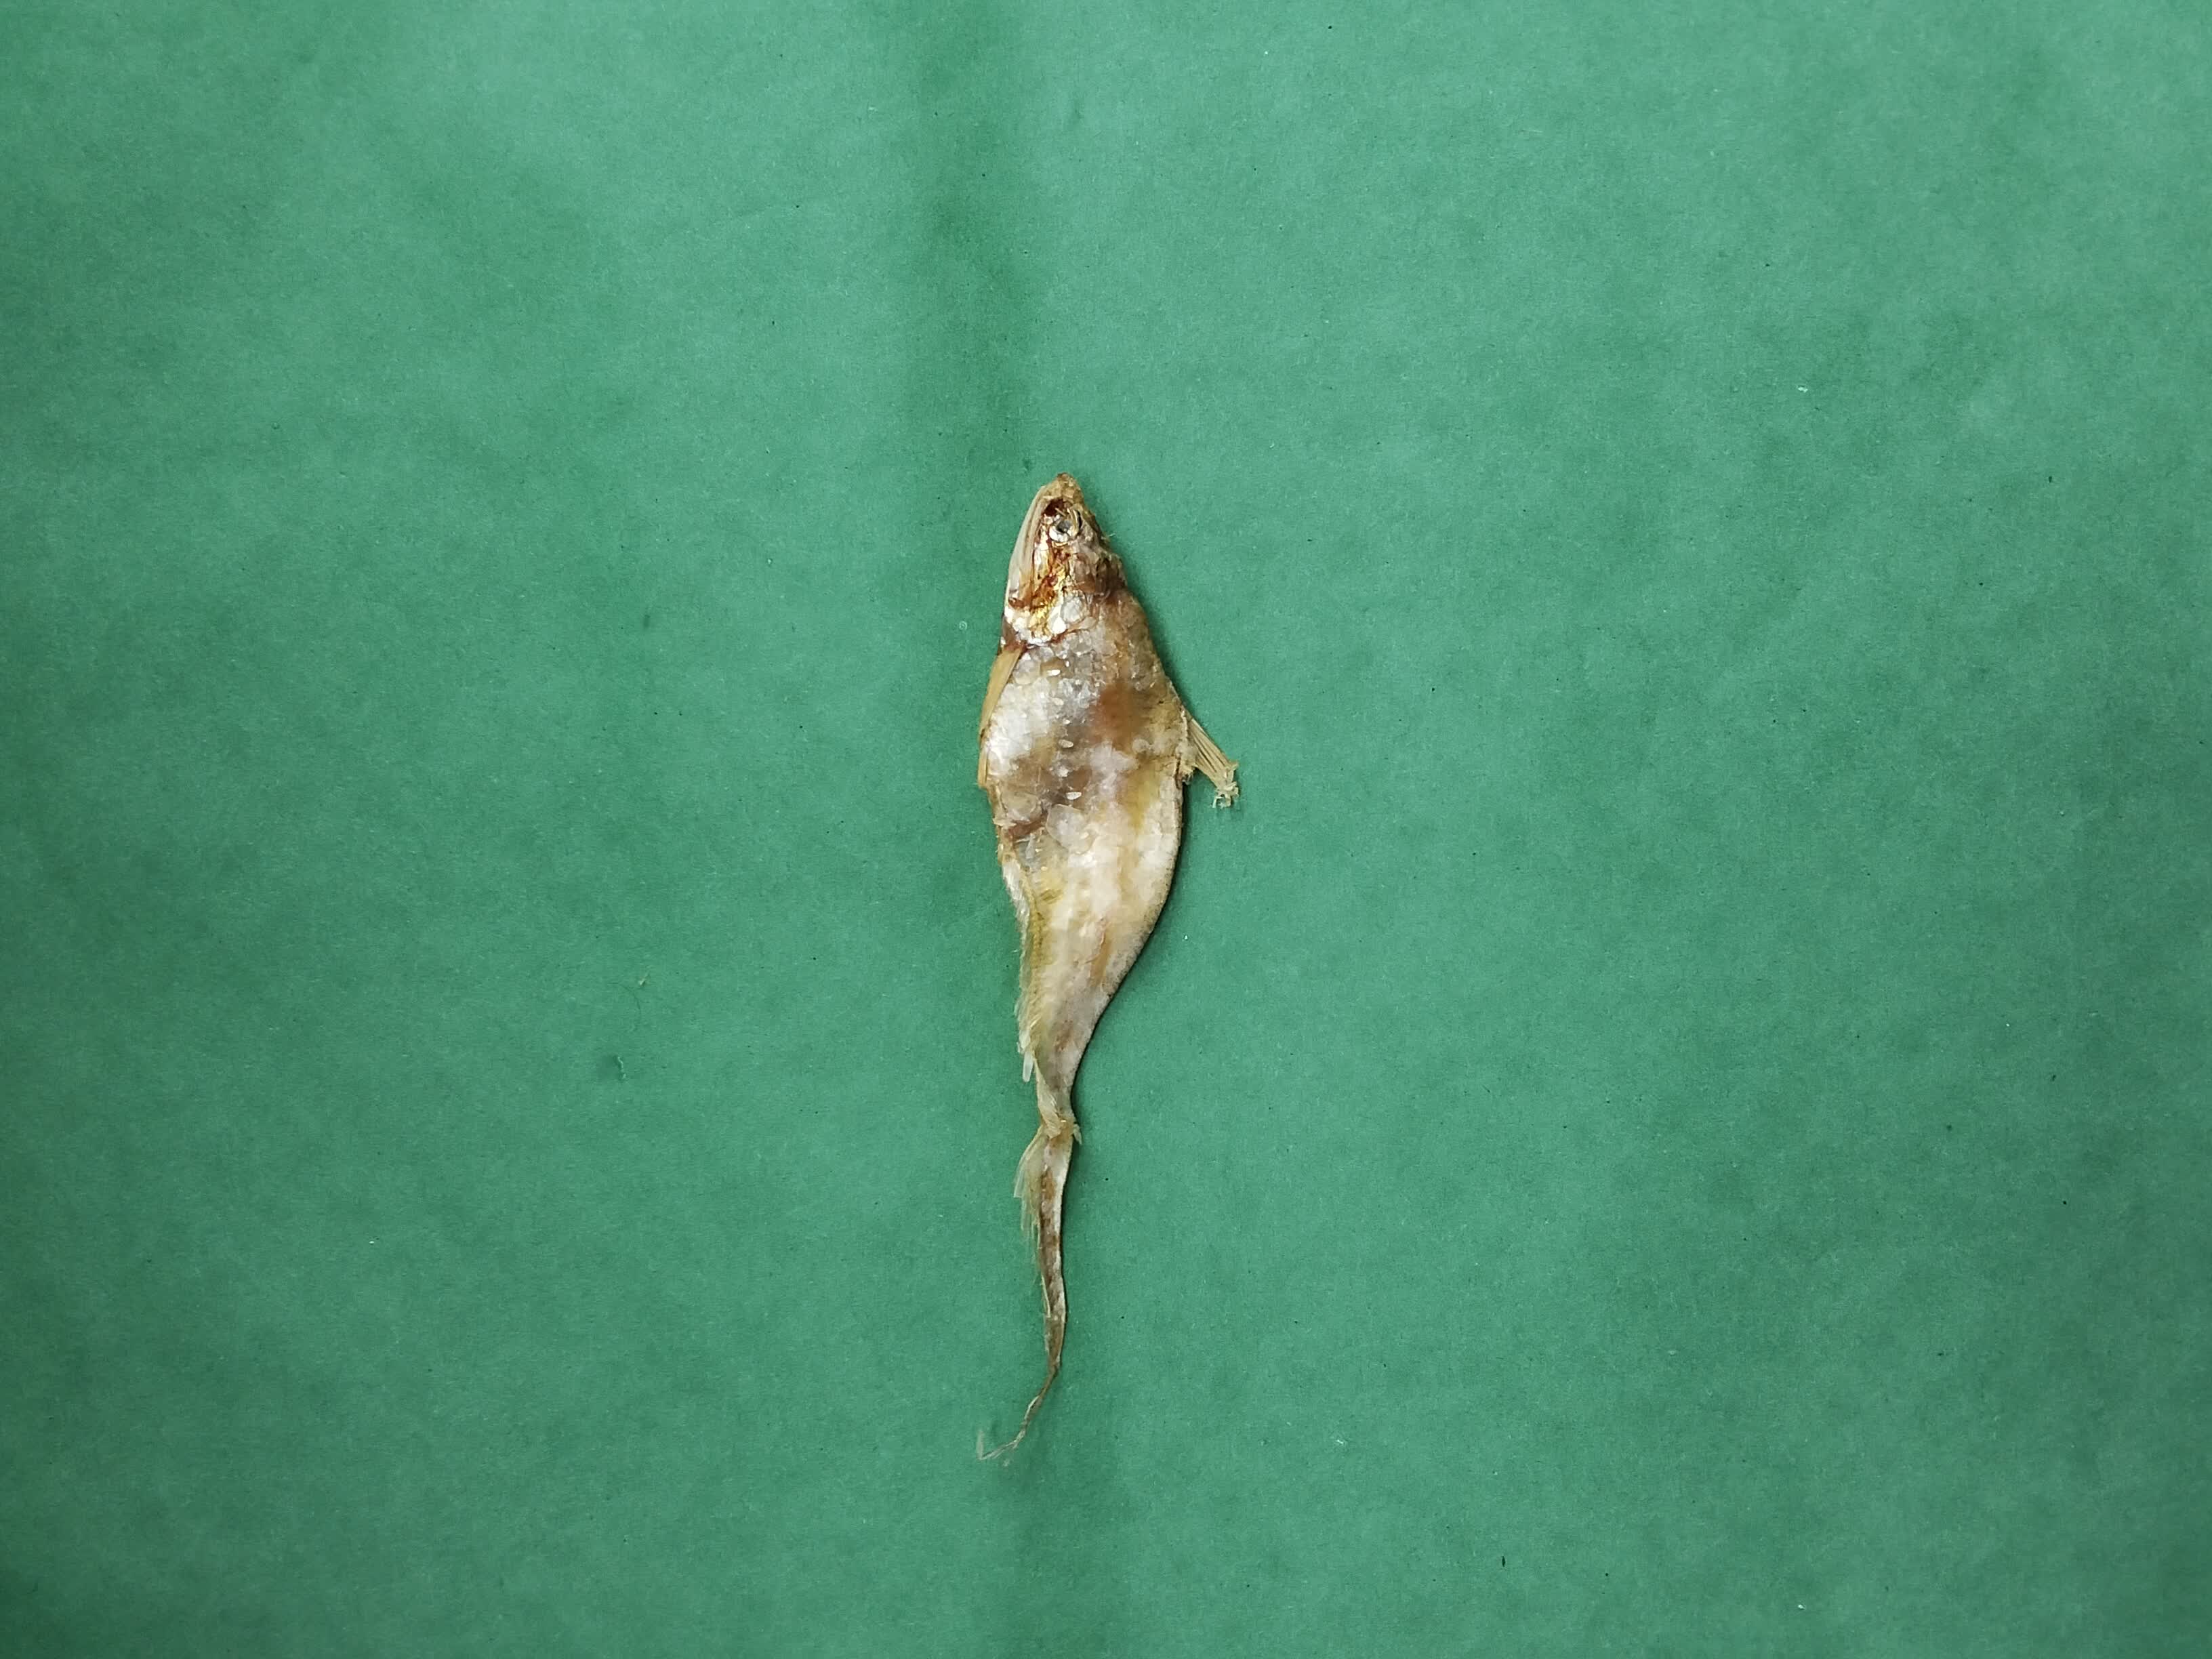
Species: Shundori